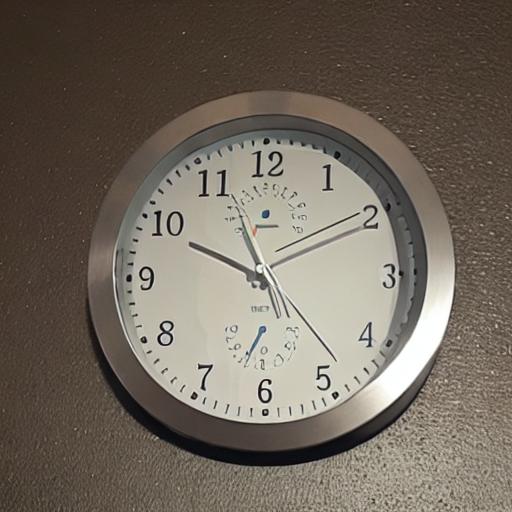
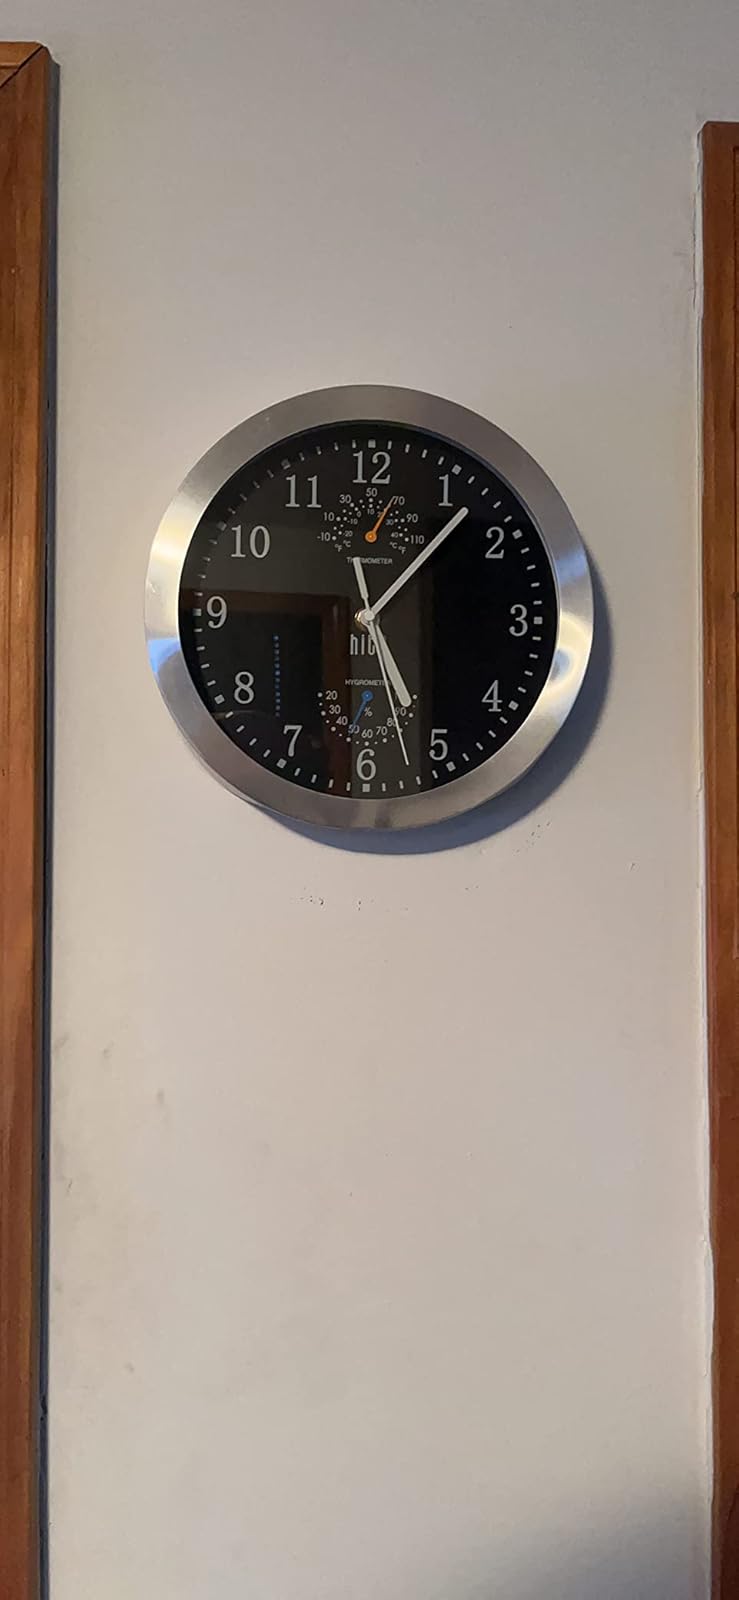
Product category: clock
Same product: no